List of birds of Tennessee

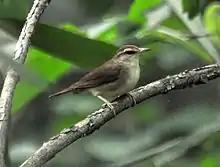
Swainson's warbler

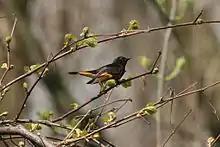
American redstart

The wood-warblers are a group of small and often colorful passerine birds restricted to the New World. Most are arboreal, but some, like the ovenbird and the two waterthrushes, are more terrestrial. Most members of this family are insectivores. Forty-one species have been recorded in Tennessee.